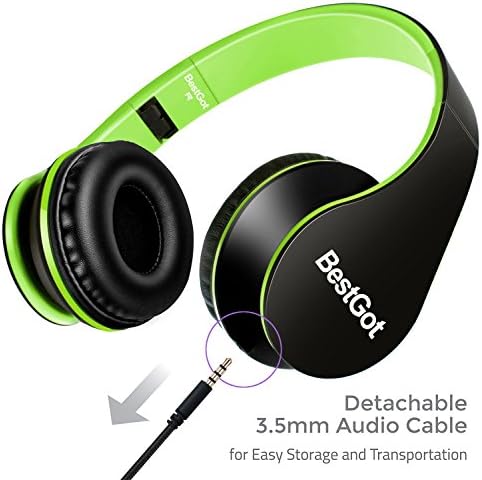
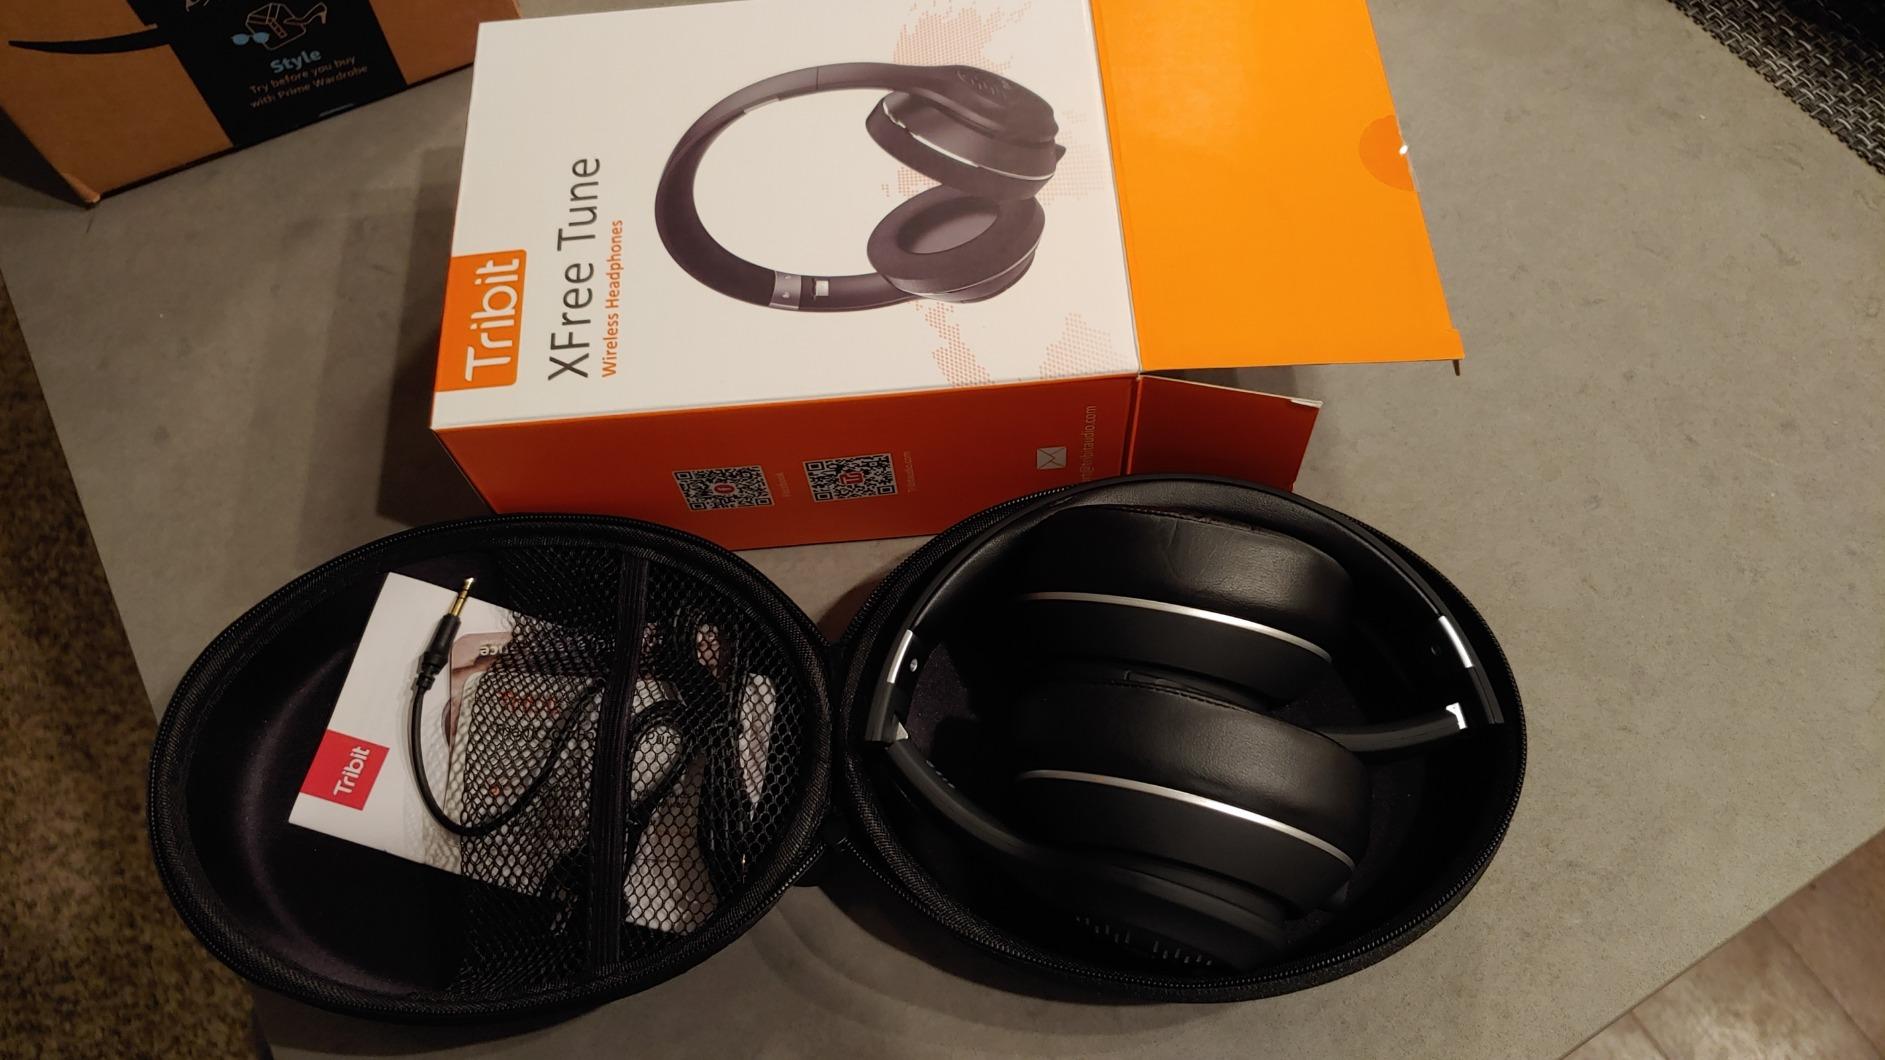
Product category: headphones
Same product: no